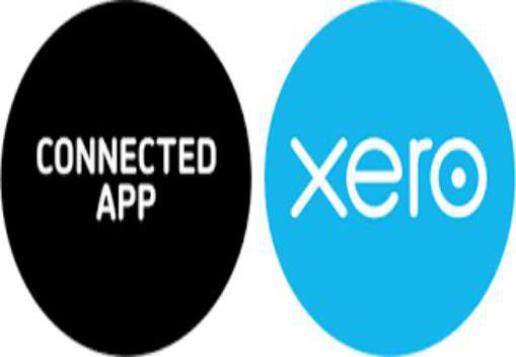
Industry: Others